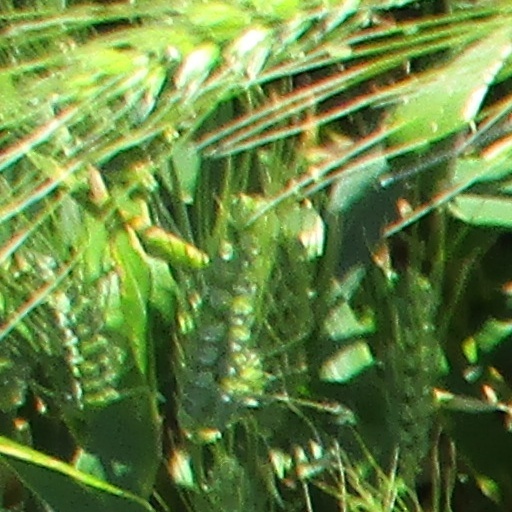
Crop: wheat